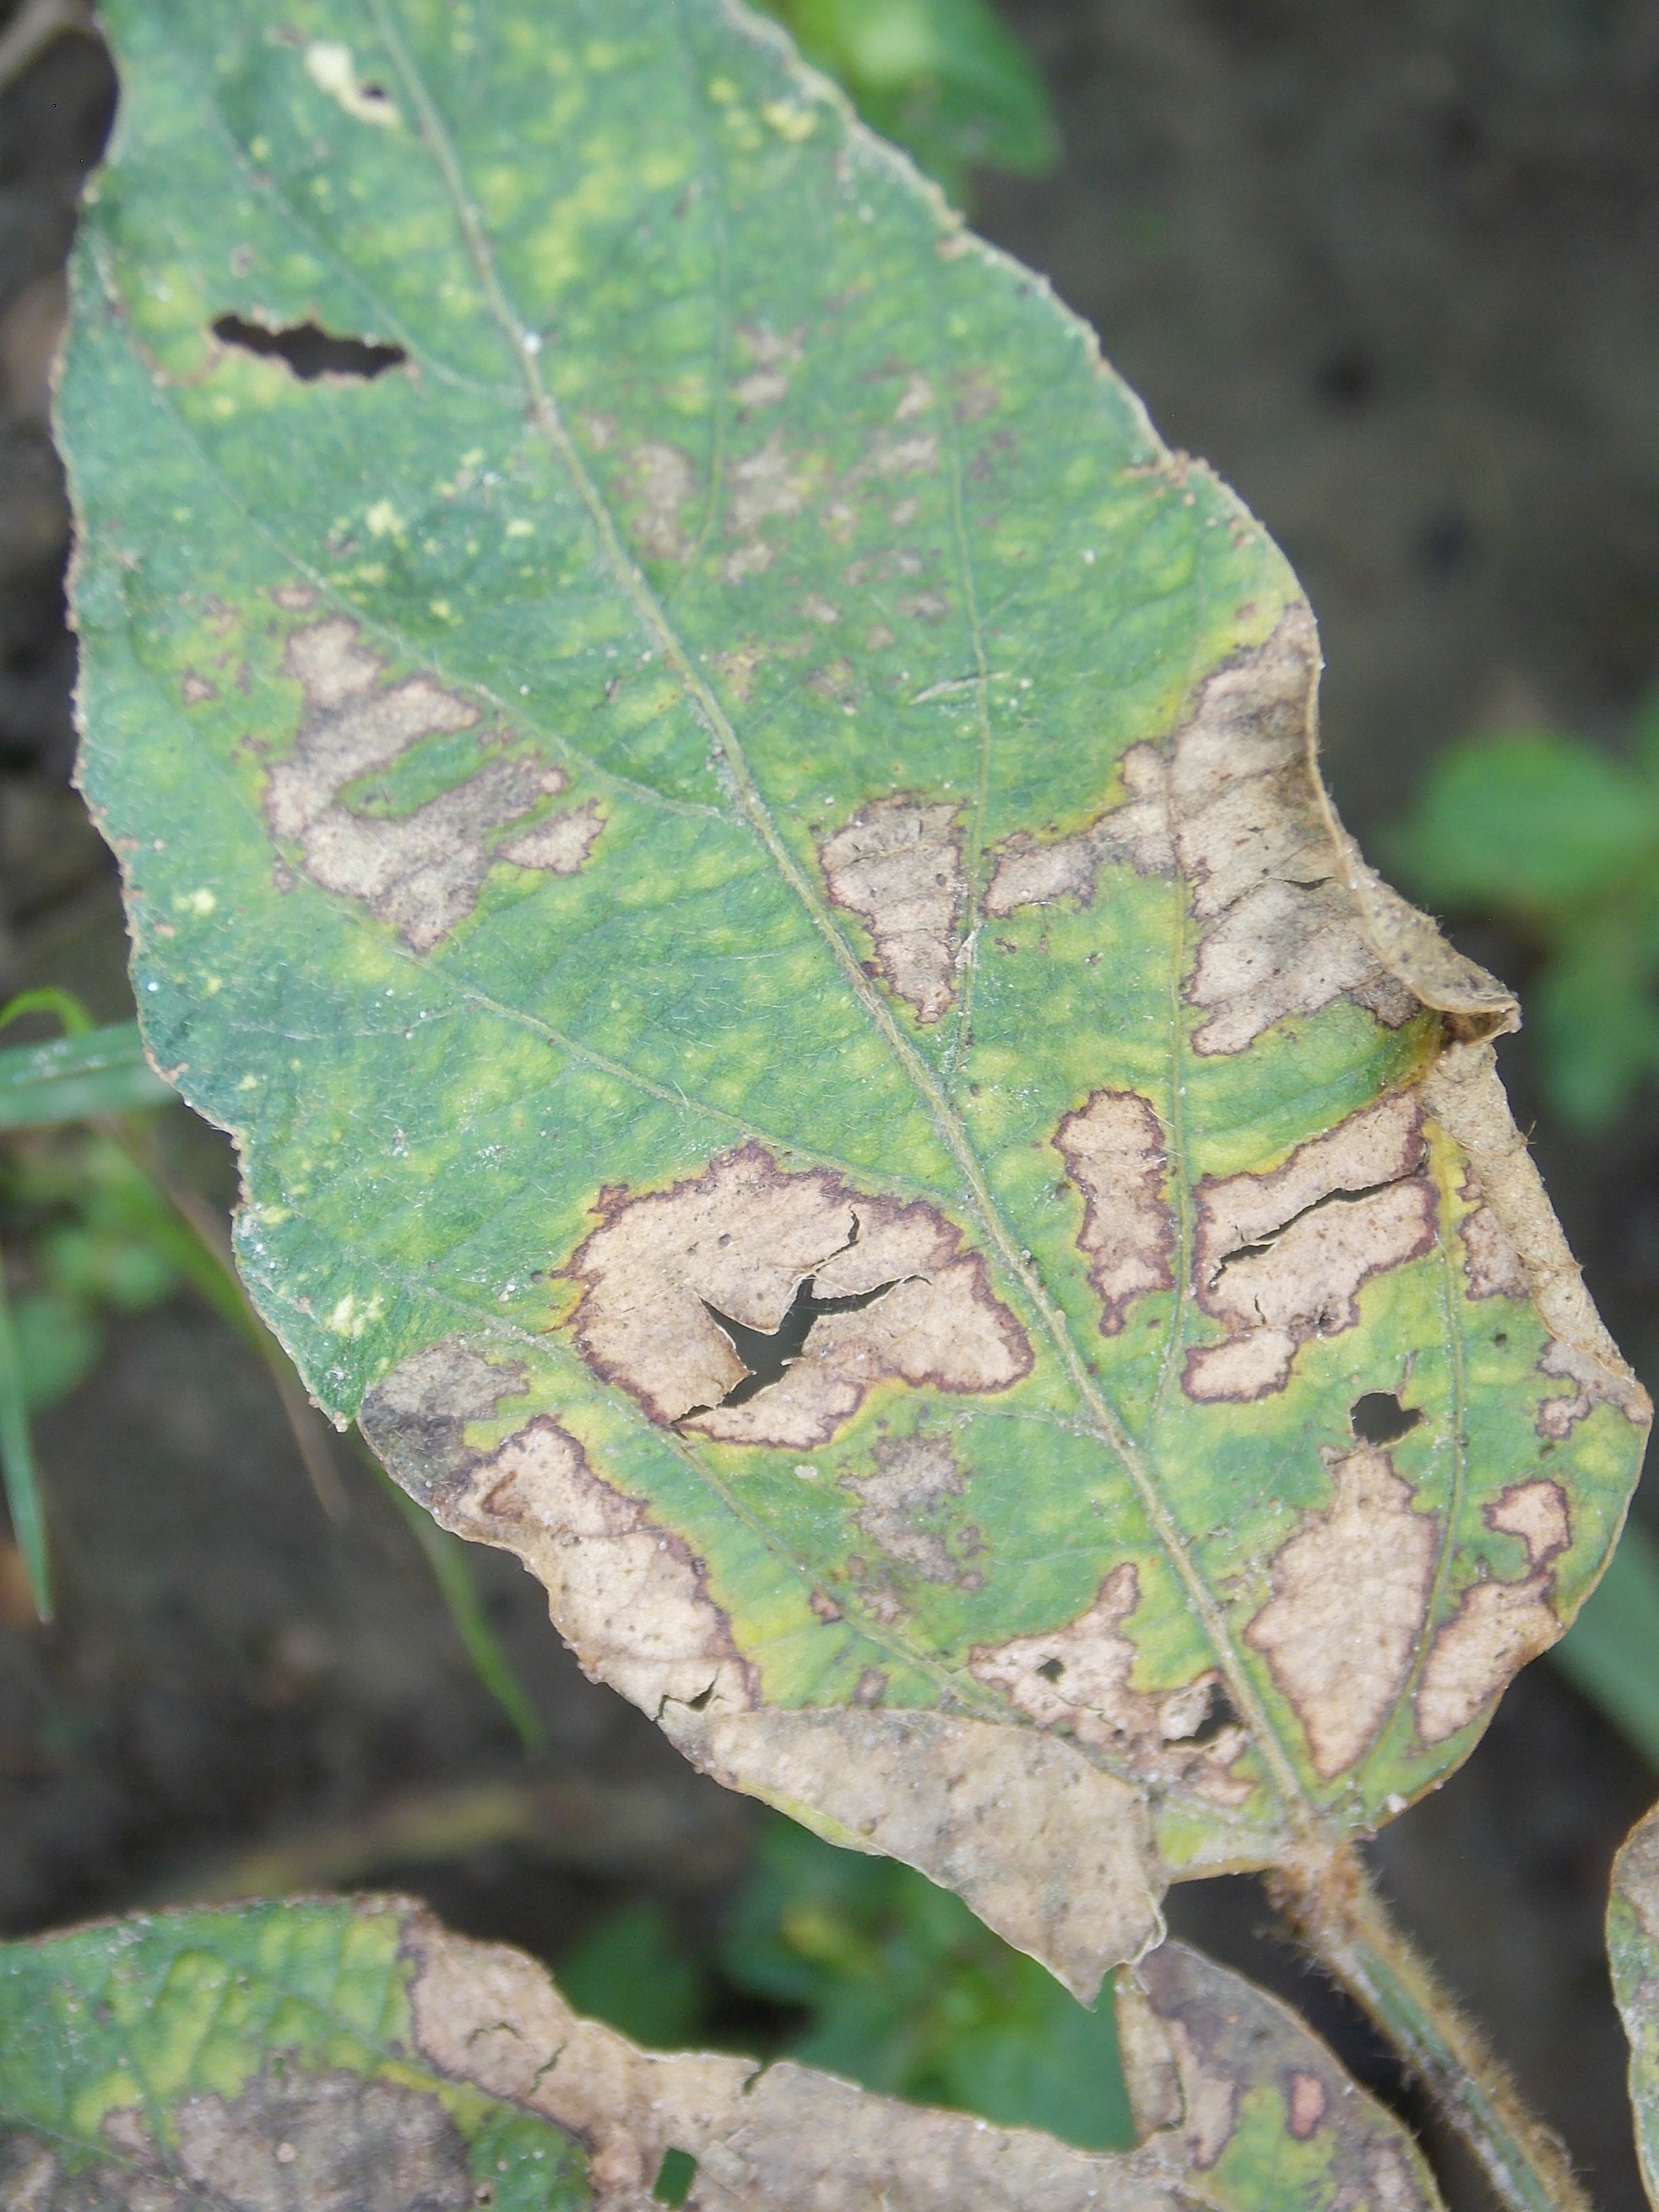
Label: Disease